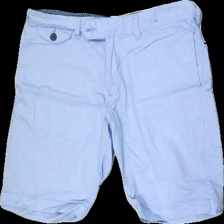
View: front
Type: Shorts
Category: Ladies
Brand: Not in the list
Brand text on label: Cedar wood state
Colors: Blue
Material: 100% Cotton
Cut: Regular
Size: 40
Season: All
Price range: 50-100
Recommended usage: Recycle